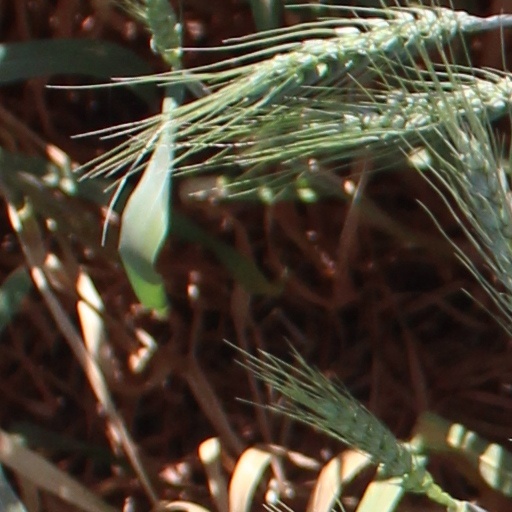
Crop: wheat